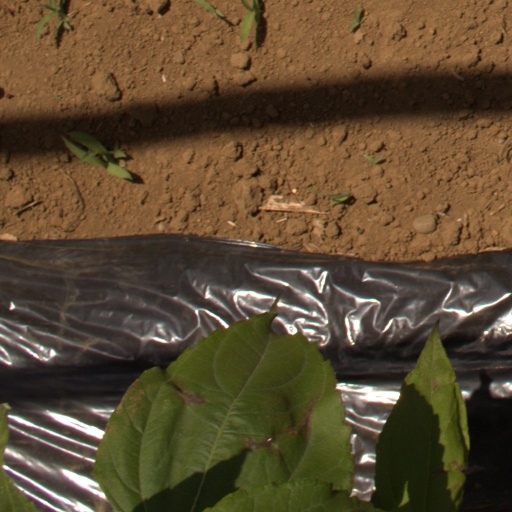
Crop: Jerusalem artichoke